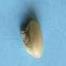
Maize quality: Good